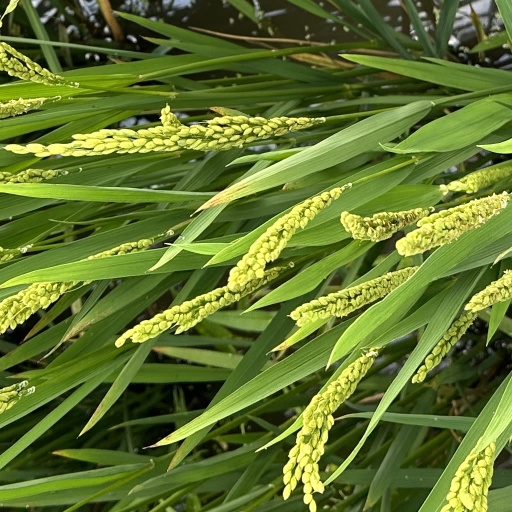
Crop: rice